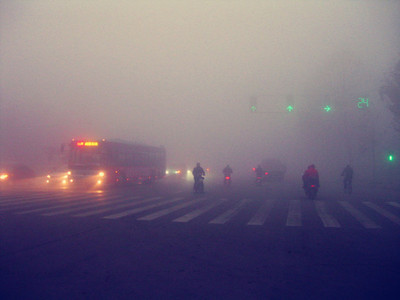
Weather: foggy or hazy